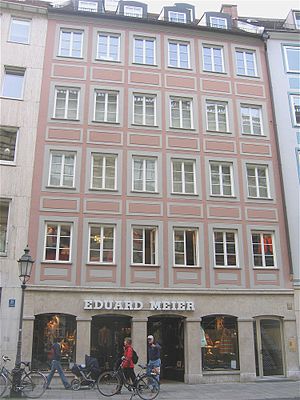
Ed Meier
"""Eduard Meier"" i München."
Ed Meier og Eduard Meier GmbH er en tysk skomagervirksomhed, der blev grundlagt i München i 1596, og det er dermed den ældste eksisterende skomager i verden.